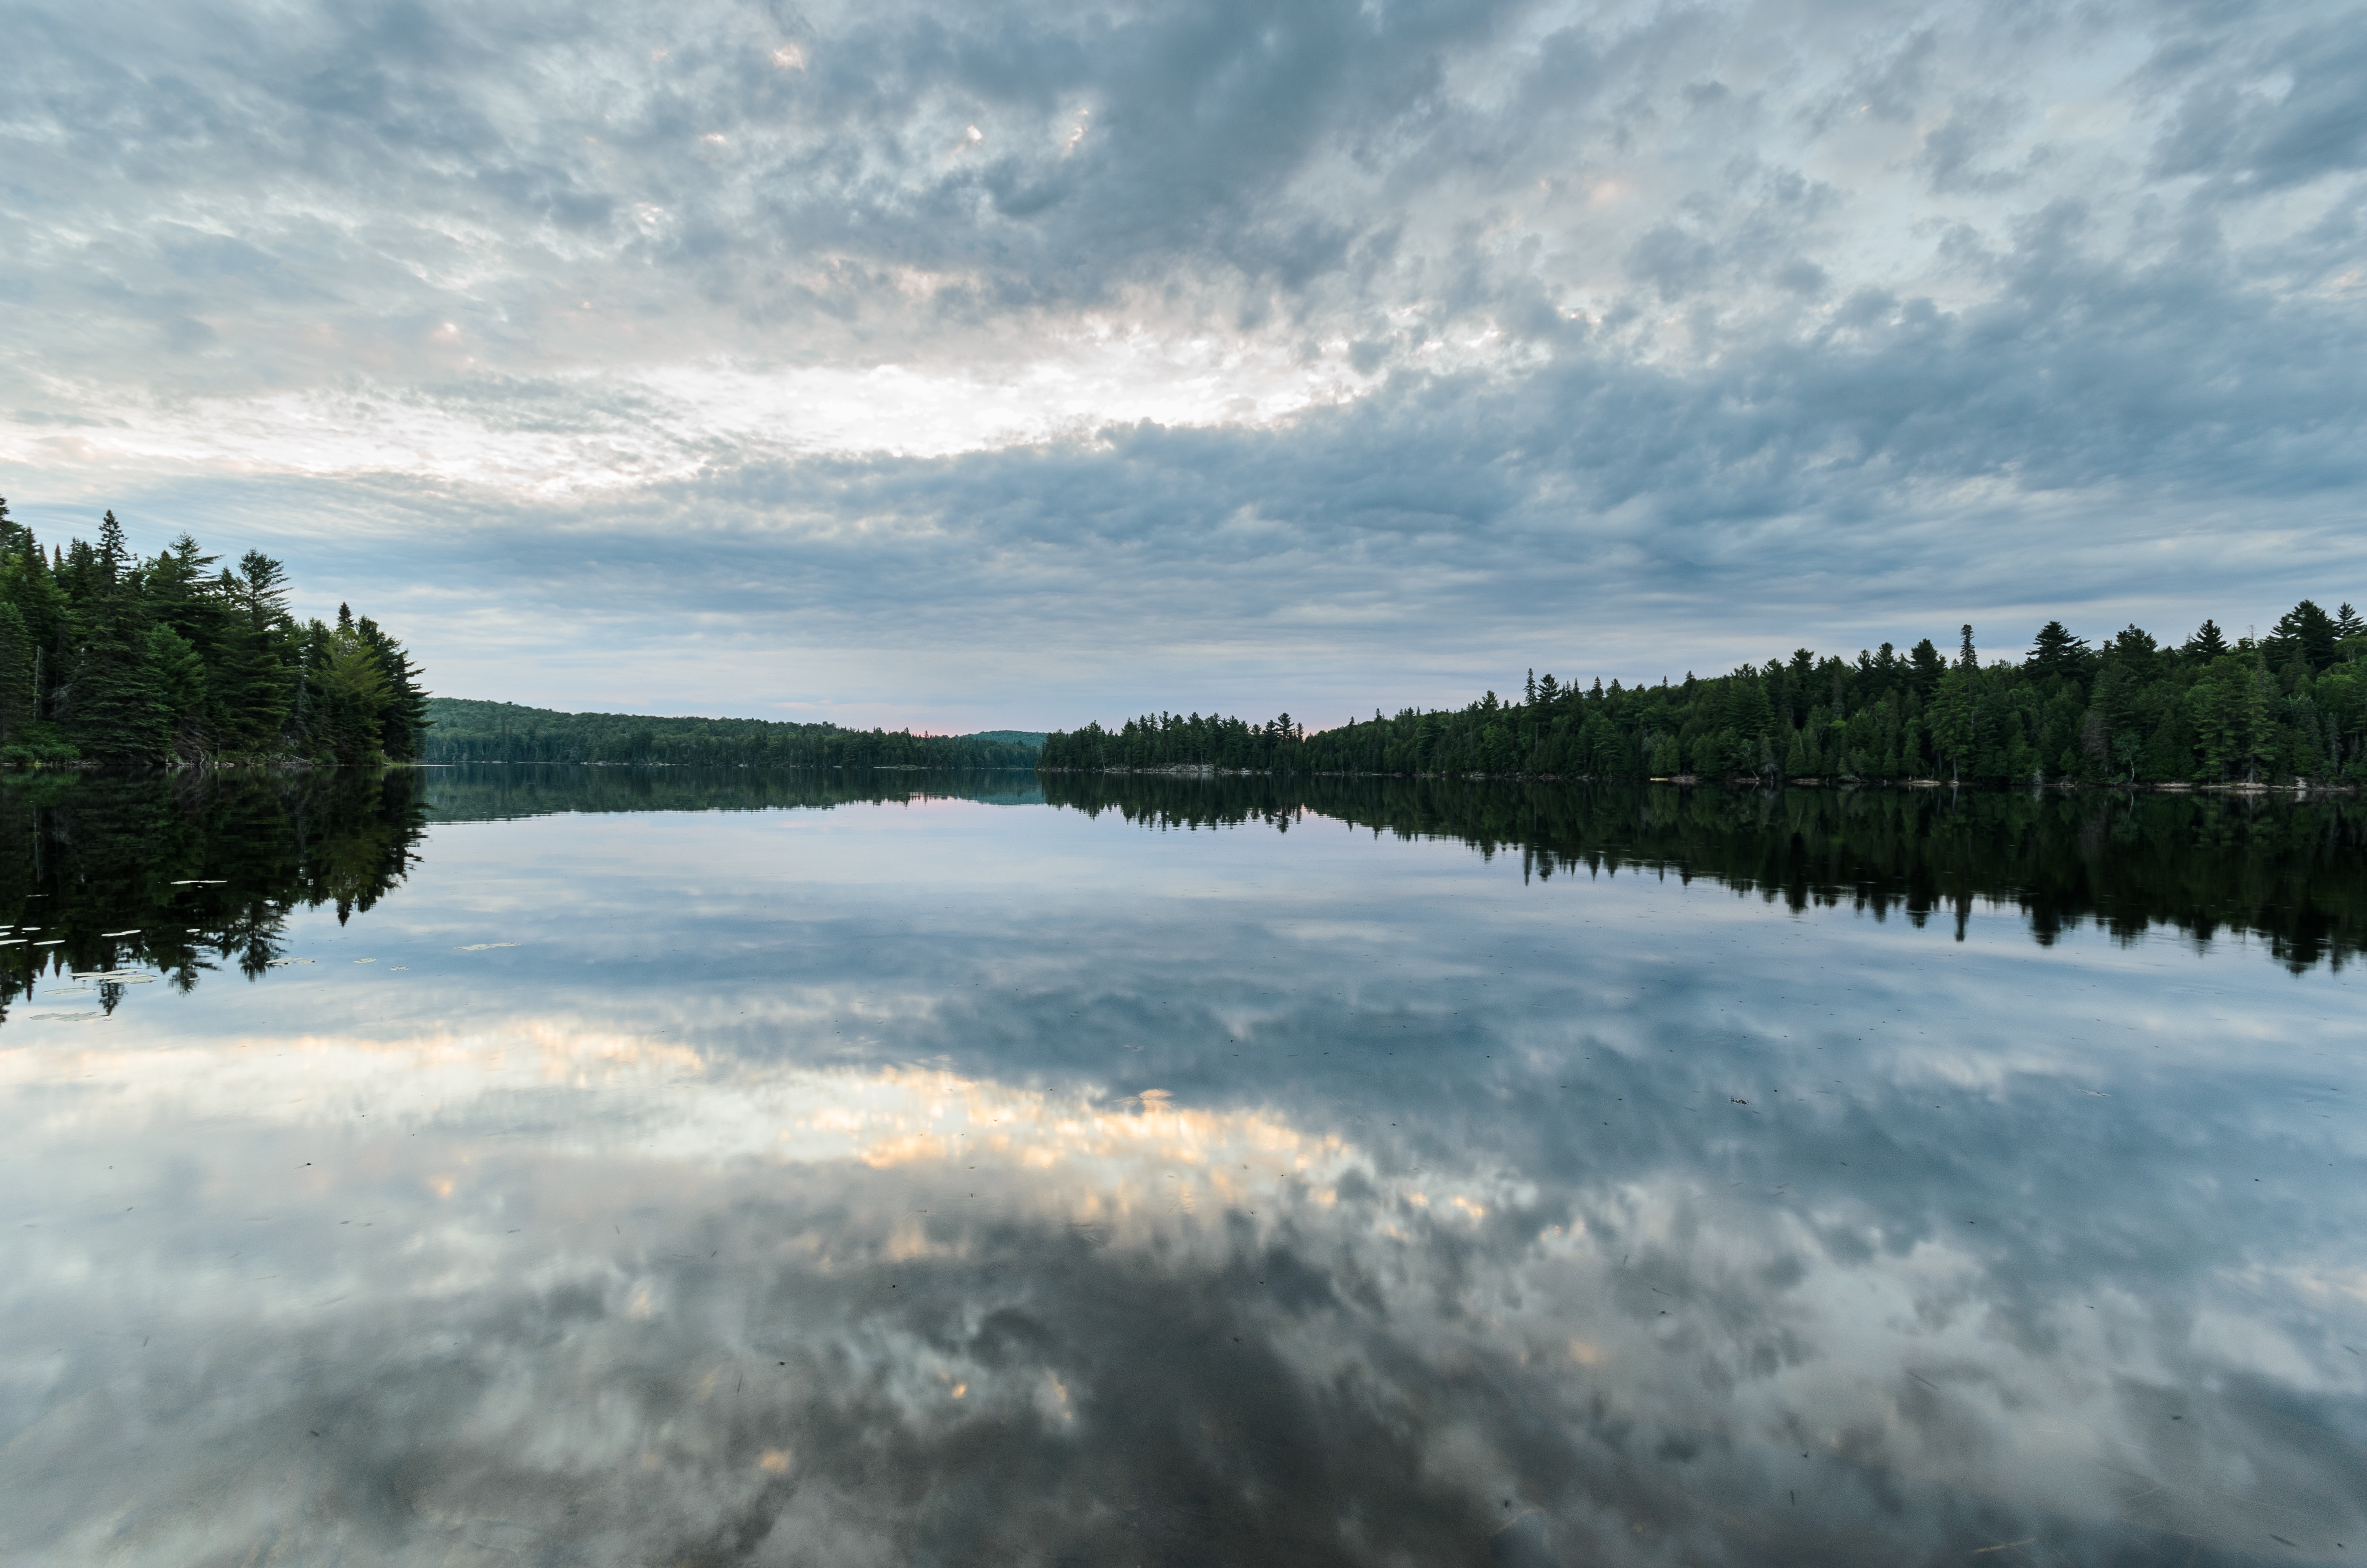
landscape, sea, tree, water, nature, mountain, cloud, sky, morning, shore, lake, river, reflection, reservoir, body of water, loch, atmospheric phenomenon